Rita Cosby

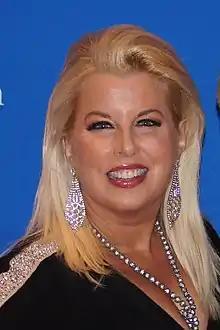
Cosby at the White House Correspondents Dinner in 2019

Rita Cosby (born November 18, 1964) is an American television news anchor for Fox, MSNBC and NewsMax, as well as a best selling author. She is a host on the two-hour news show "Saturday Report" on Newsmax and a special correspondent for the CBS syndicated program "Inside Edition", specializing in interviewing newsmakers and political figures. Cosby has the Jack Anderson Award for investigative excellence, the Matrix Award, the Ellis Island Medal of Honor, and the Lech Walesa Freedom Award.